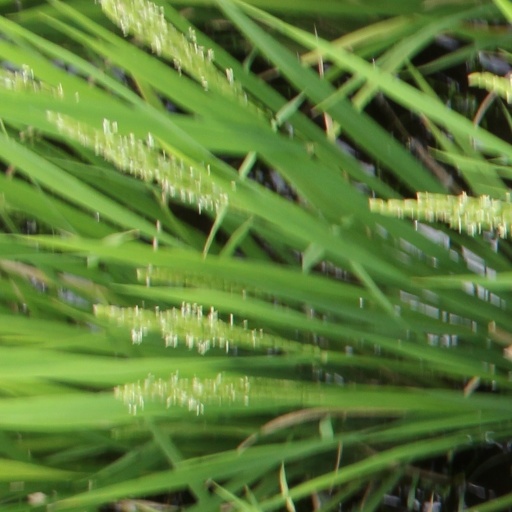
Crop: rice